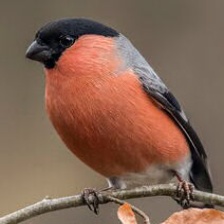
Species: EURASIAN BULLFINCH
Scientific name: PYRRHULA PYRRHULA